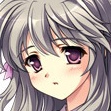
Portrait style: Anime Portrait